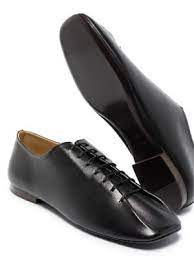
Label: Brogue